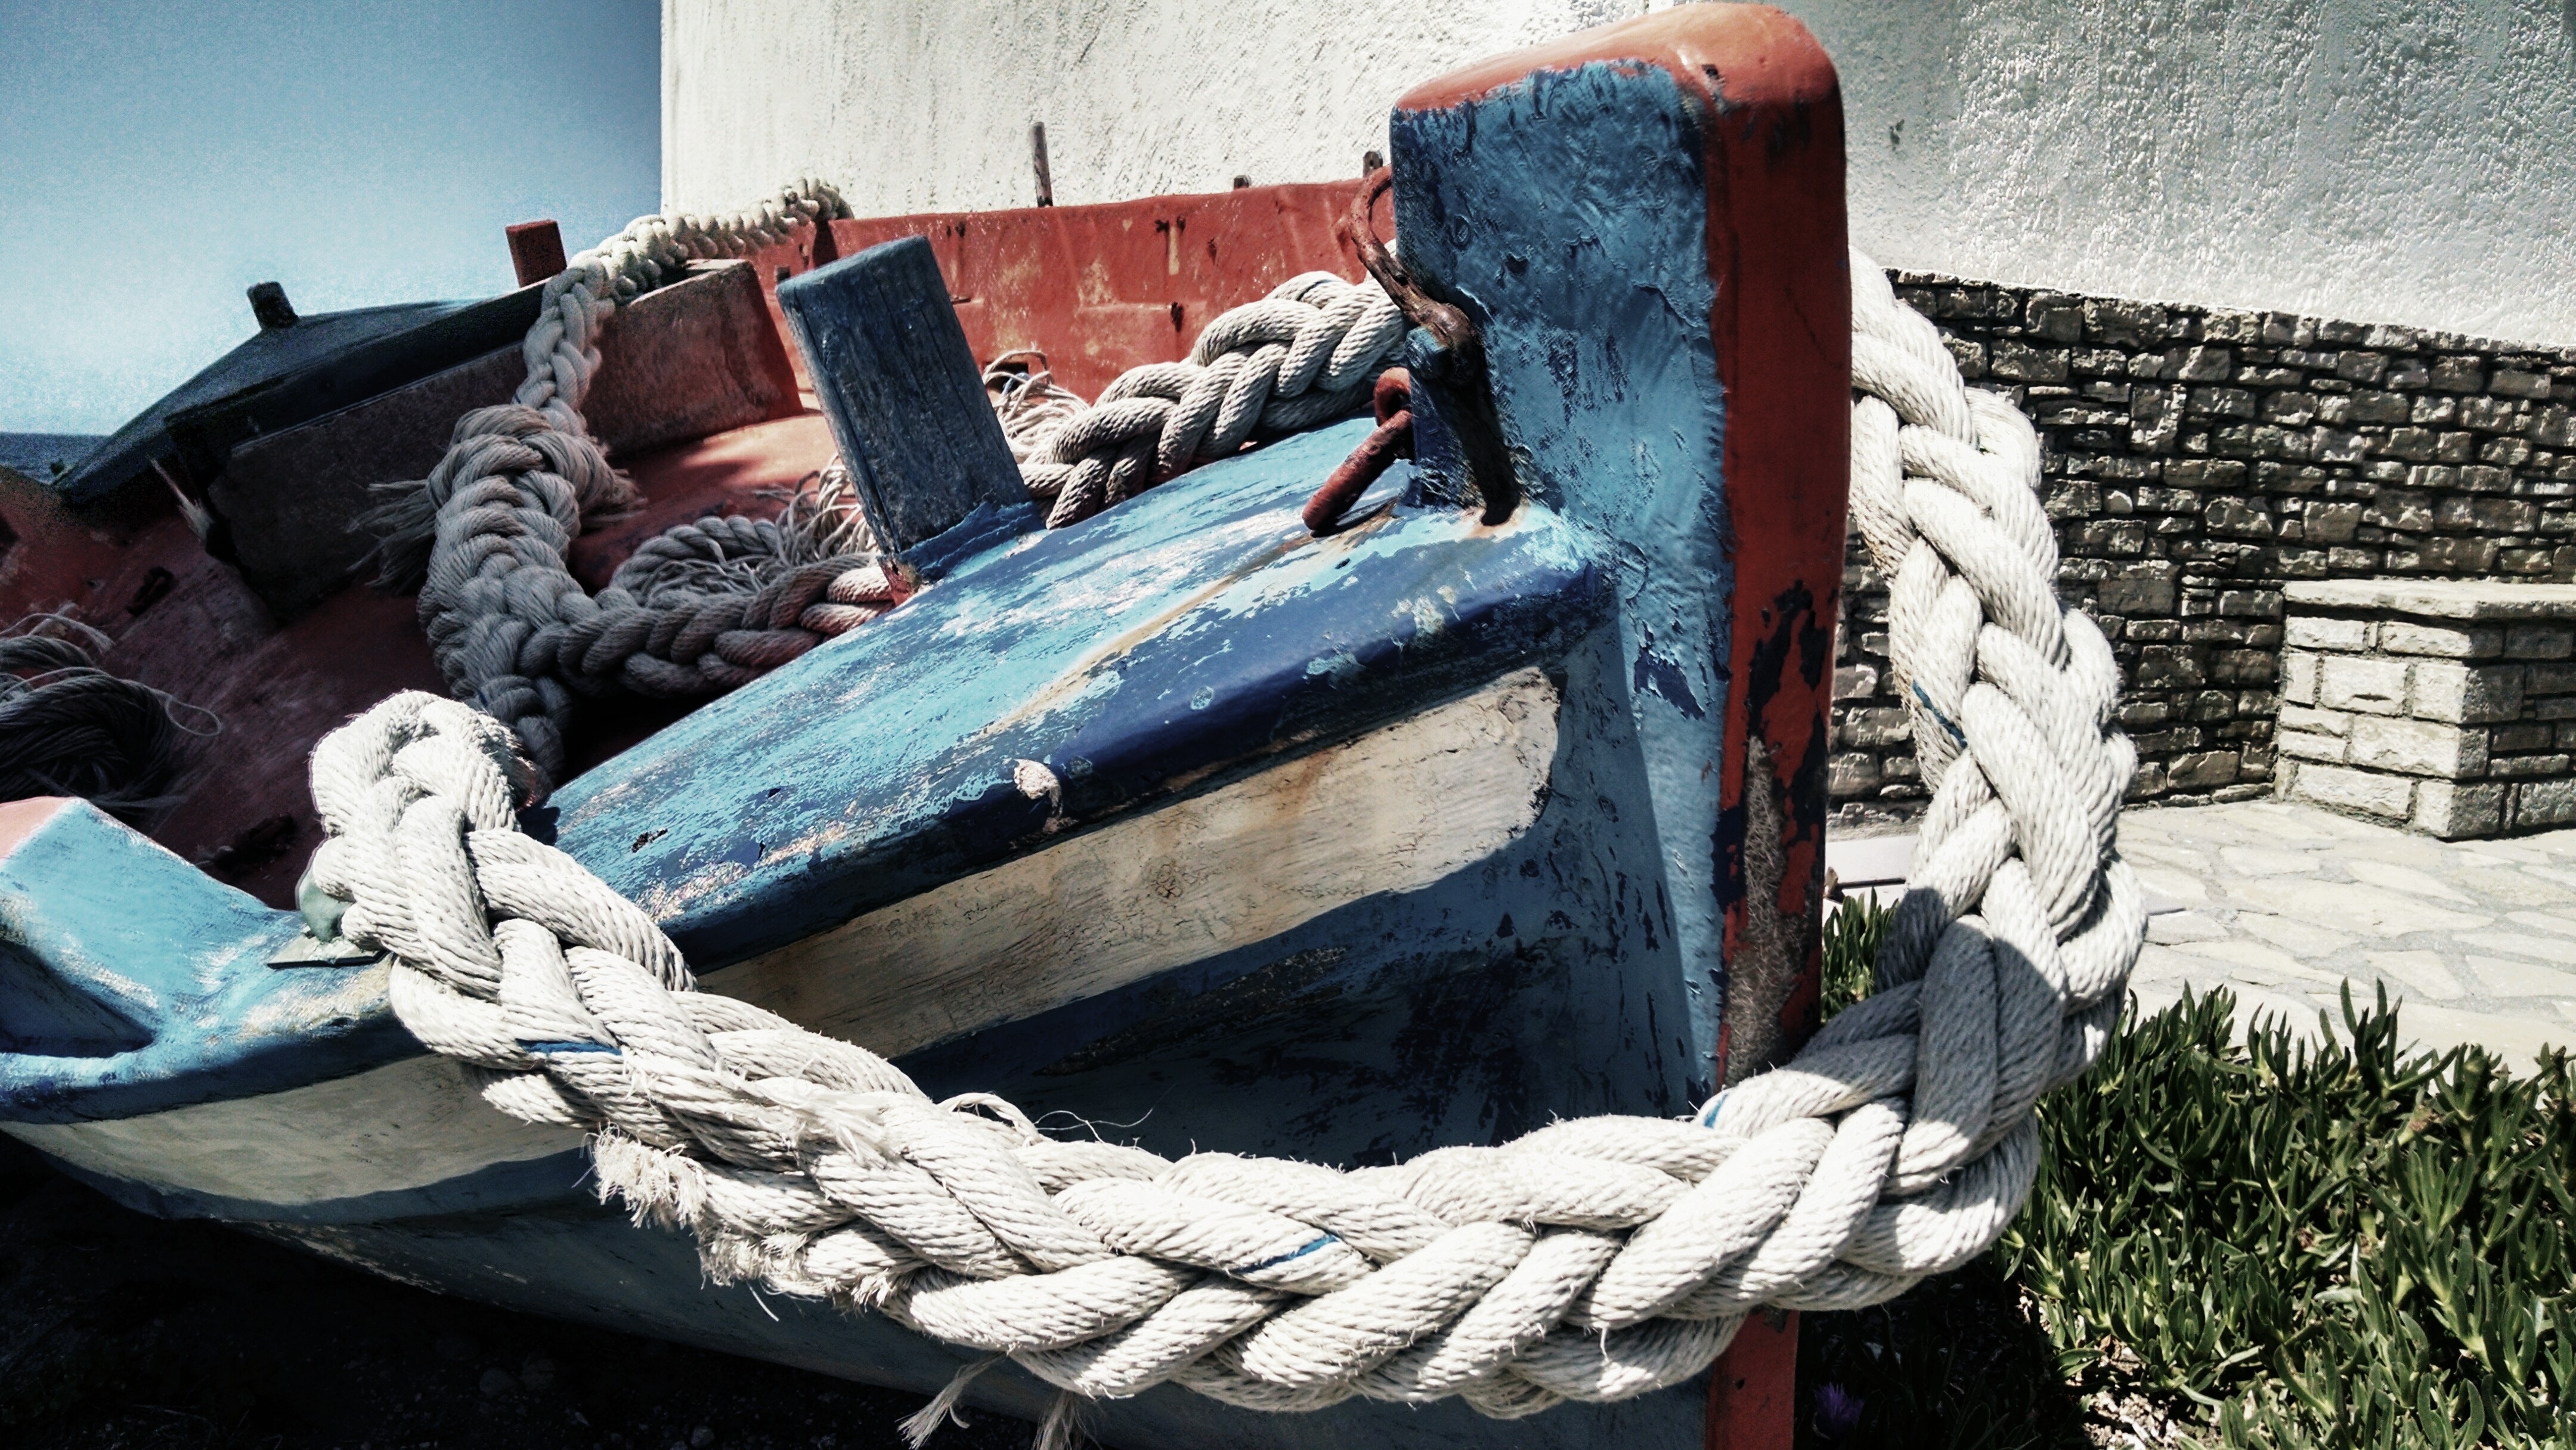
boot, holiday, romantic, sculpture, art, greece, greek island, samos